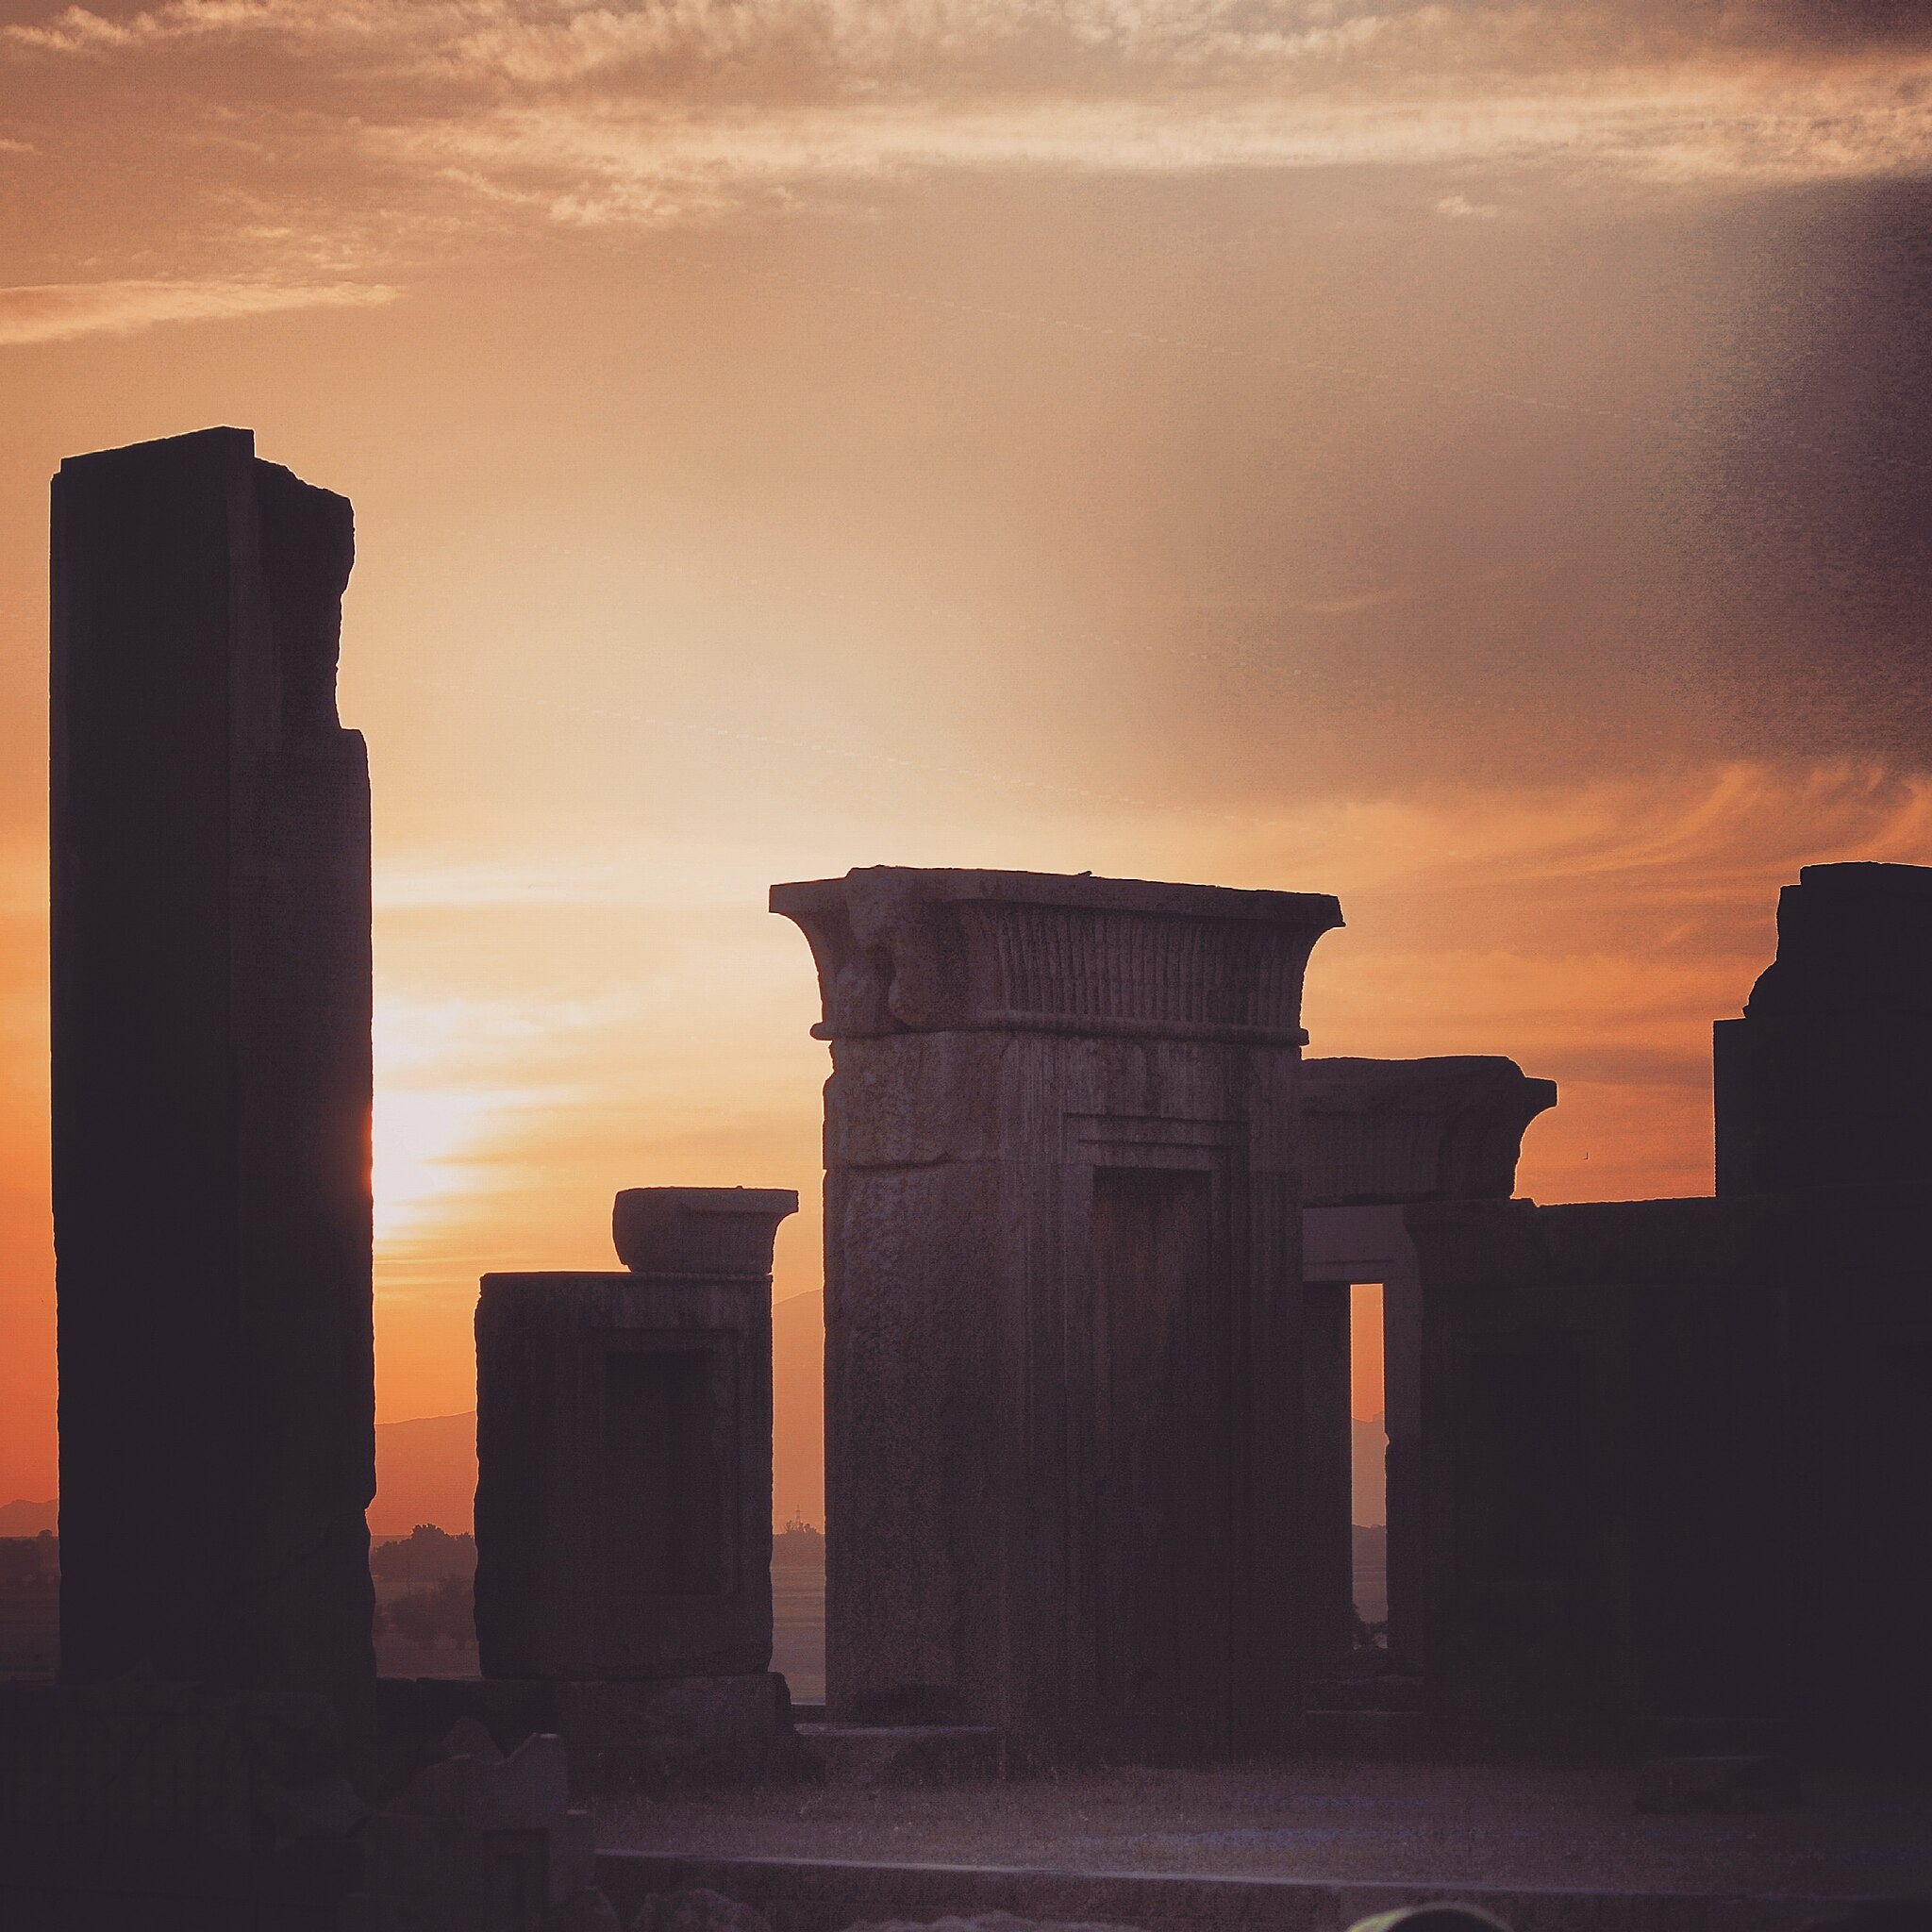
Title: Takhte jamshid 3
Description: کاخ اپادانا
Date: 2015-10-02
Categories: Self-published work, Sunsets of Persepolis, 2015 in Persepolis, Photographic silhouettes of Persepolis